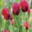
Label: poppy